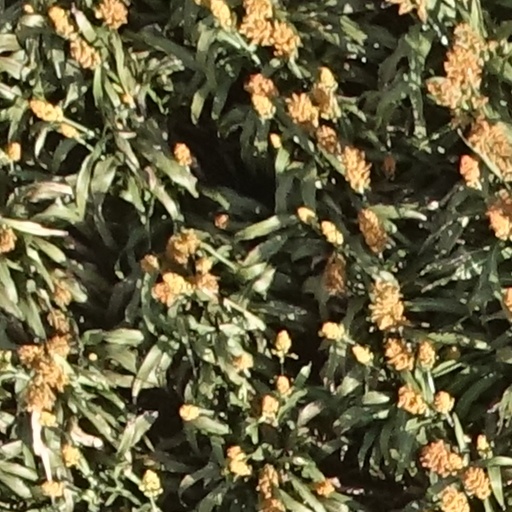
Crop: sorghum